South Shore Line

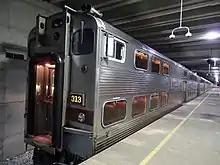
A bi-level unit at Millennium Station in 2017.

Since 2005, there has been an ongoing debate pertaining to plans to relocate trackage off the streets of Michigan City. In July 2009, NICTD announced its intention to relocate the Michigan City track south of its current location in order to smooth out the curves, cut down the number of grade crossings, increase speed and reduce maintenance costs. The plan also calls for the replacement of both current stations with a single new station located a block west of the current 11th Street boarding location (between Franklin and Washington streets) with a modern, high-level platform and parking lot. The plan would require a demolition of residential and retail buildings currently located on the south side of 11th Street.